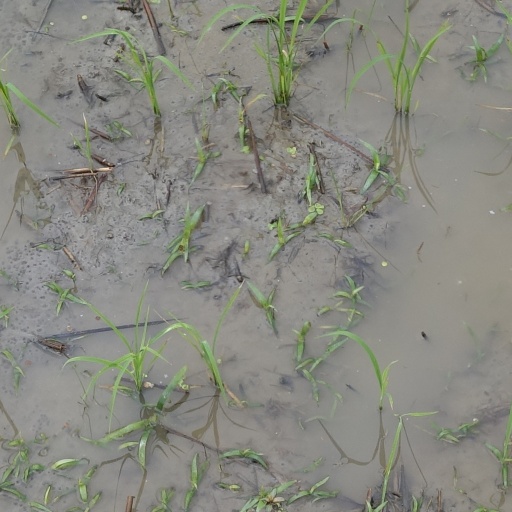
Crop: rice